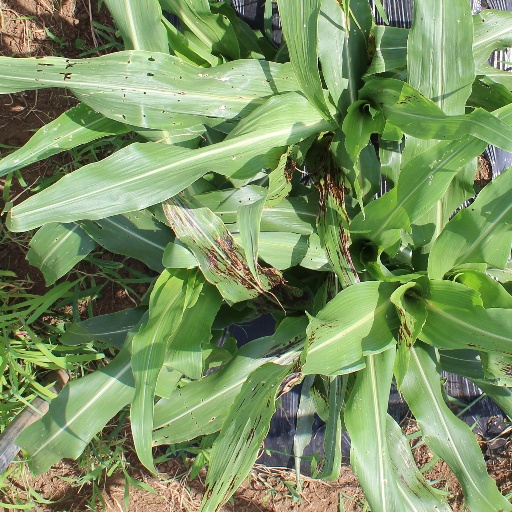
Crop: sorghum